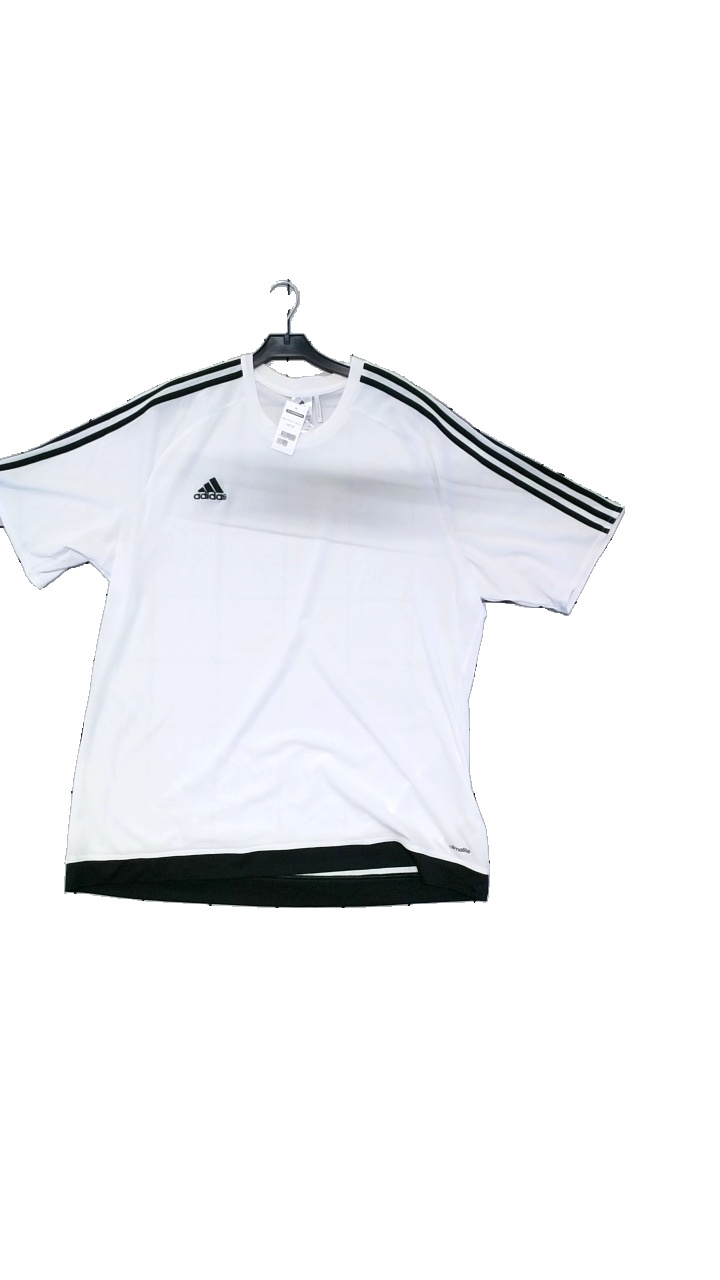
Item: Training Top (Unisex)
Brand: Adidas
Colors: Black, White
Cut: Regular
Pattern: Embroidered
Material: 100% polyester
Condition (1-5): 3
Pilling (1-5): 4
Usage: Reuse
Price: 100-150